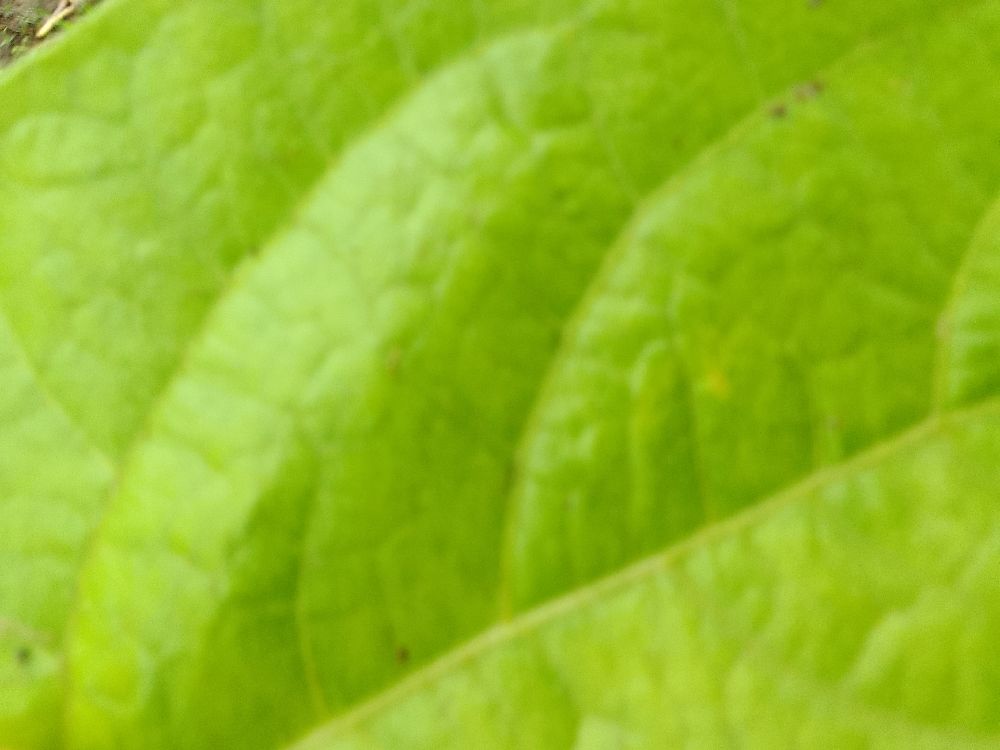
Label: healthy